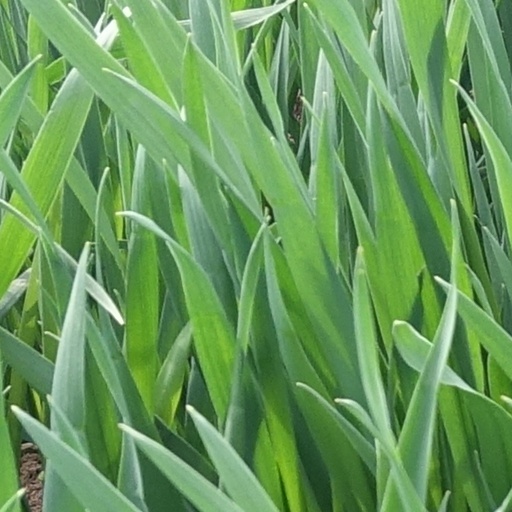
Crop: wheat